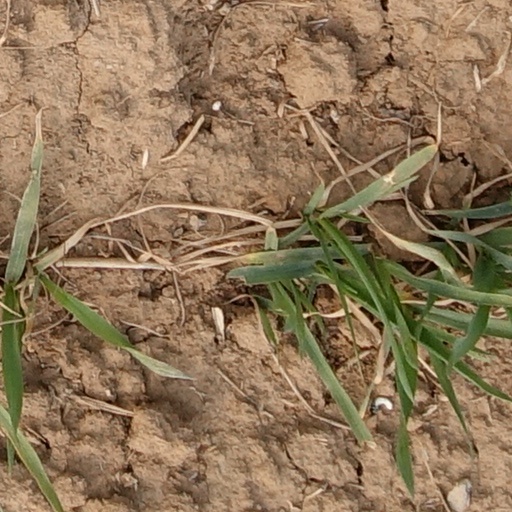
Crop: wheat